Hélène Martini

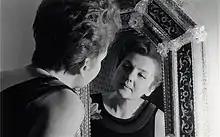
Hélène Martini

Hélène de Cressac Martini (6 August 1924 – 5 August 2017) was a Polish-born French striptease artist turned businesswoman and nightclub owner associated with the Folies Bergère, and nicknamed "The Countess" and "The Empress of the Night".